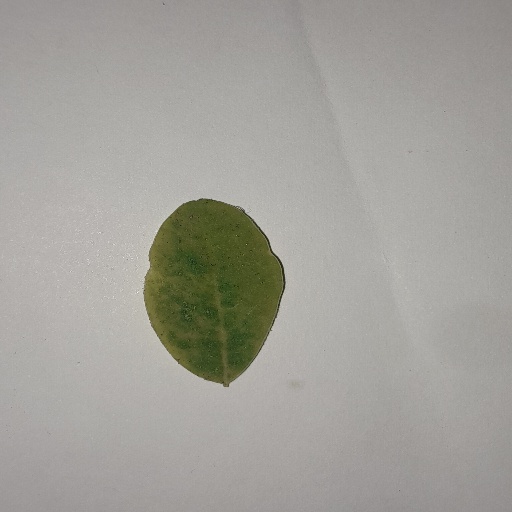
Species: Sojina
Leaf condition: Yellow Leaf